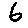
Label: 6